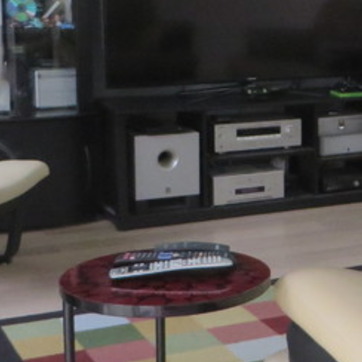
Material: metal